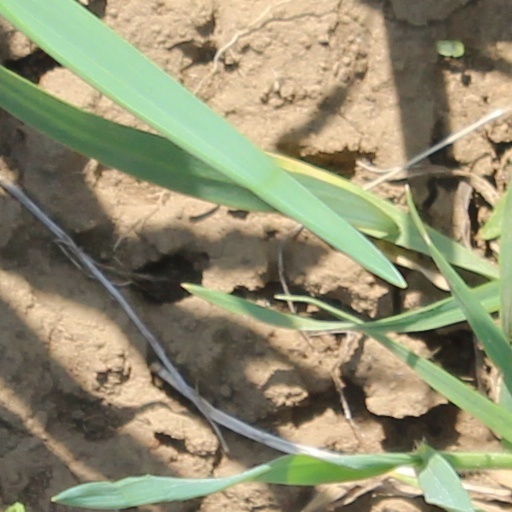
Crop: wheat